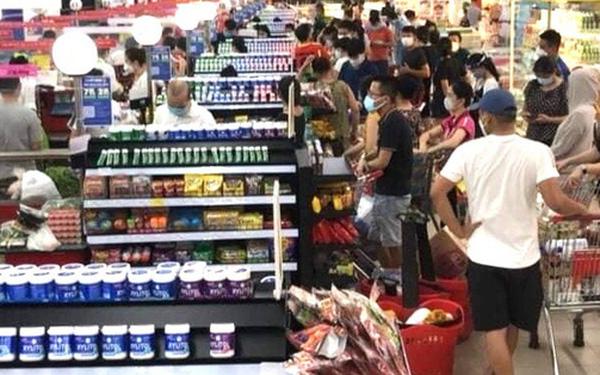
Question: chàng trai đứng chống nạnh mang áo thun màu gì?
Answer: chàng trai đứng chống nạnh mang áo thun màu trắng